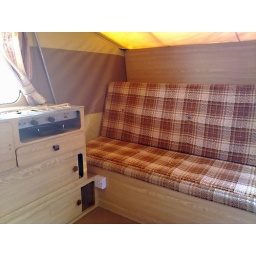
right bed and sofa, in sofa position